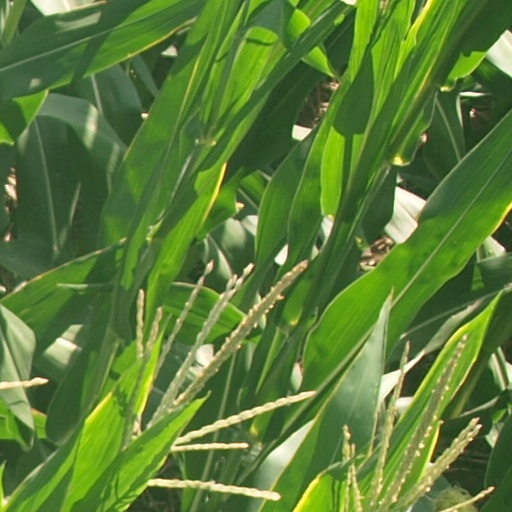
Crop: maize; corn